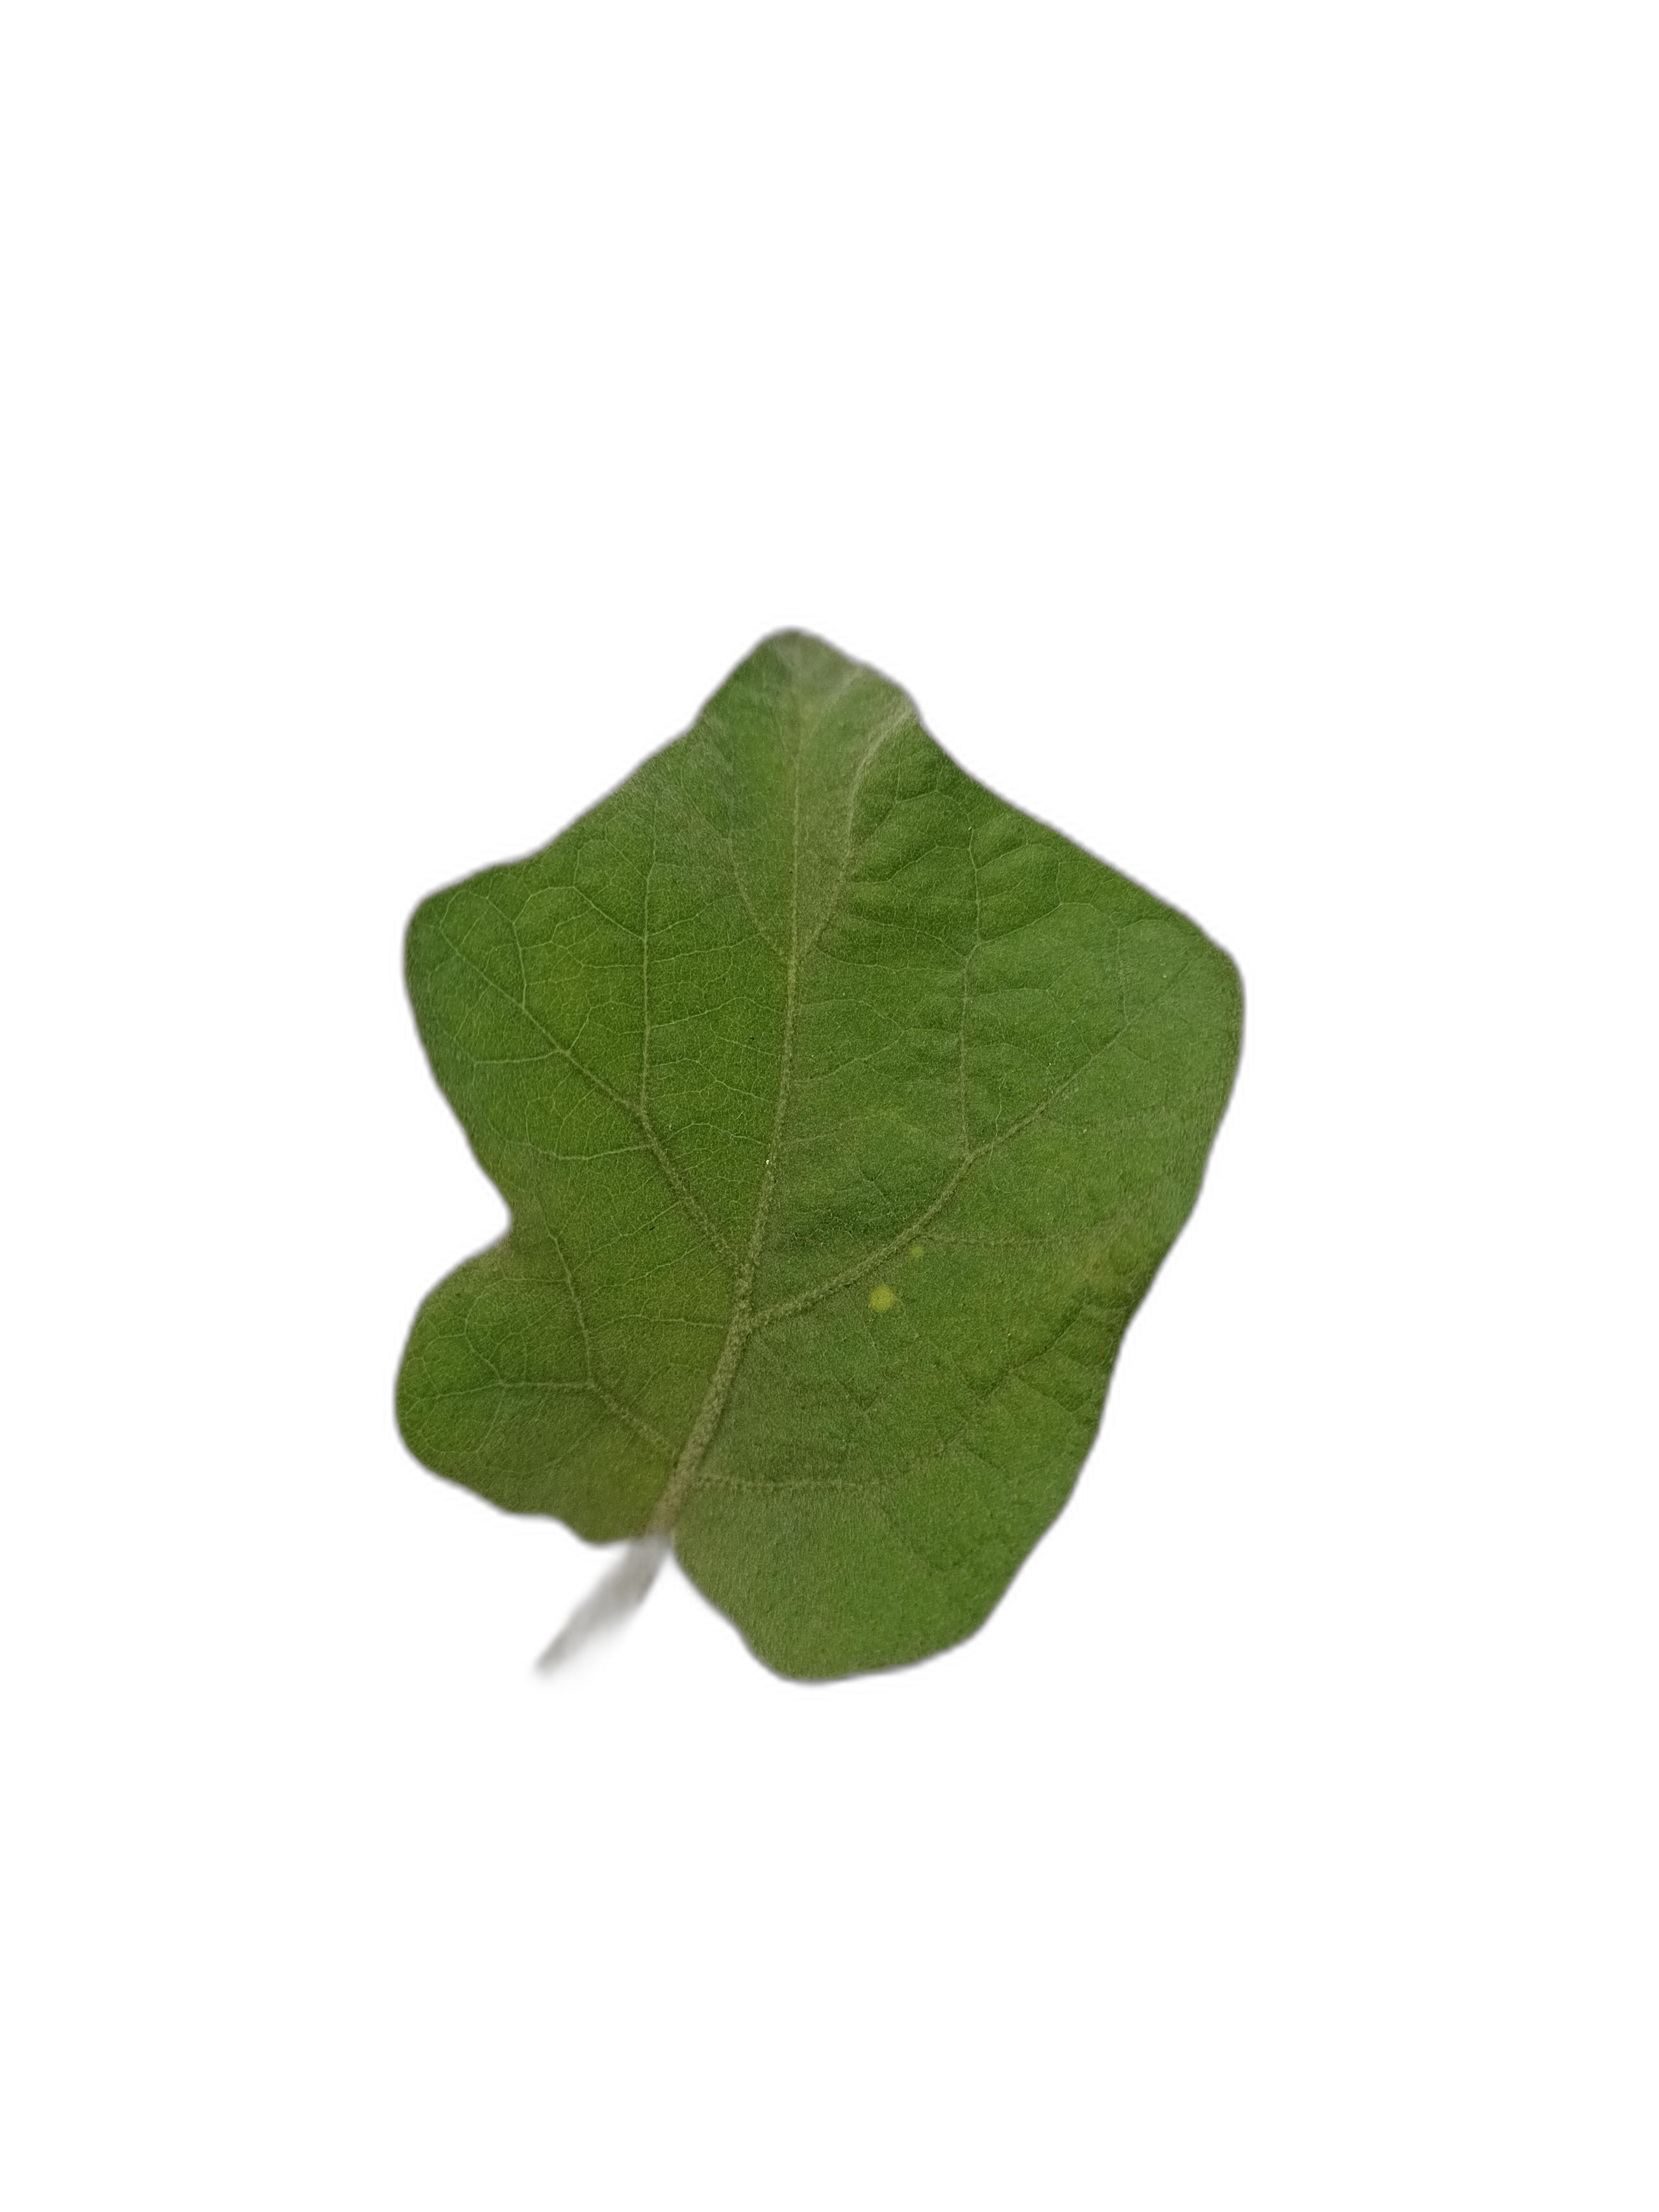
Label: Mosaic Virus Disease